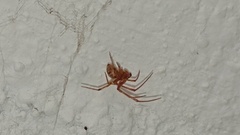
Species: Parasteatoda_tepidariorum